Mezzalama Trophy

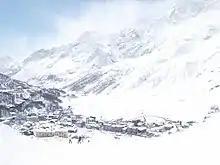
Breuil-Cervinia (starting point)

In 1975, the Mezzalama Trophy was held as World Championship of Skimountaineering. 33 civilian teams, 12 mountain guide teams and 11 military teams participated in this event. In that year, the first female team competed officially. Together with the Pierra Menta and the Tour du Rutor event, the Mezzalama Trophy is part of the Trophée des Alpes (French for "Alps' Trophy") series.